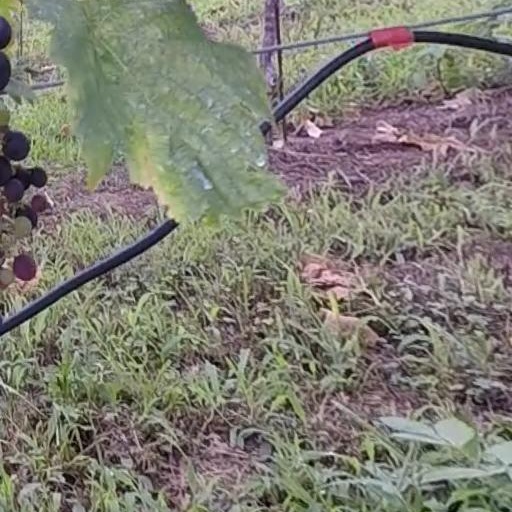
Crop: grape